Valley Mills (Garnavillo, Iowa)

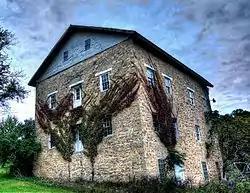

Valley Mills is a historic building located east of Garnavillo, Iowa, United States. This is one of at least four mills that was located on Buck Creek in the 19th century. They included both grist and lumber mills. The first mill located on this site was a lumber mill built in 1850. A change in ownership and an expansion of the business led to the construction of this grist mill three years later. The two-story structure is composed of roughly dressed limestone, has an exposed basement, and is capped with a gable roof. It was built for B. E. Schroeder and J. H. Kueuzel, who owned the mill until 1867. Kueuzel then held sole ownership into the 1880s. The building was listed on the National Register of Historic Places in 1976.